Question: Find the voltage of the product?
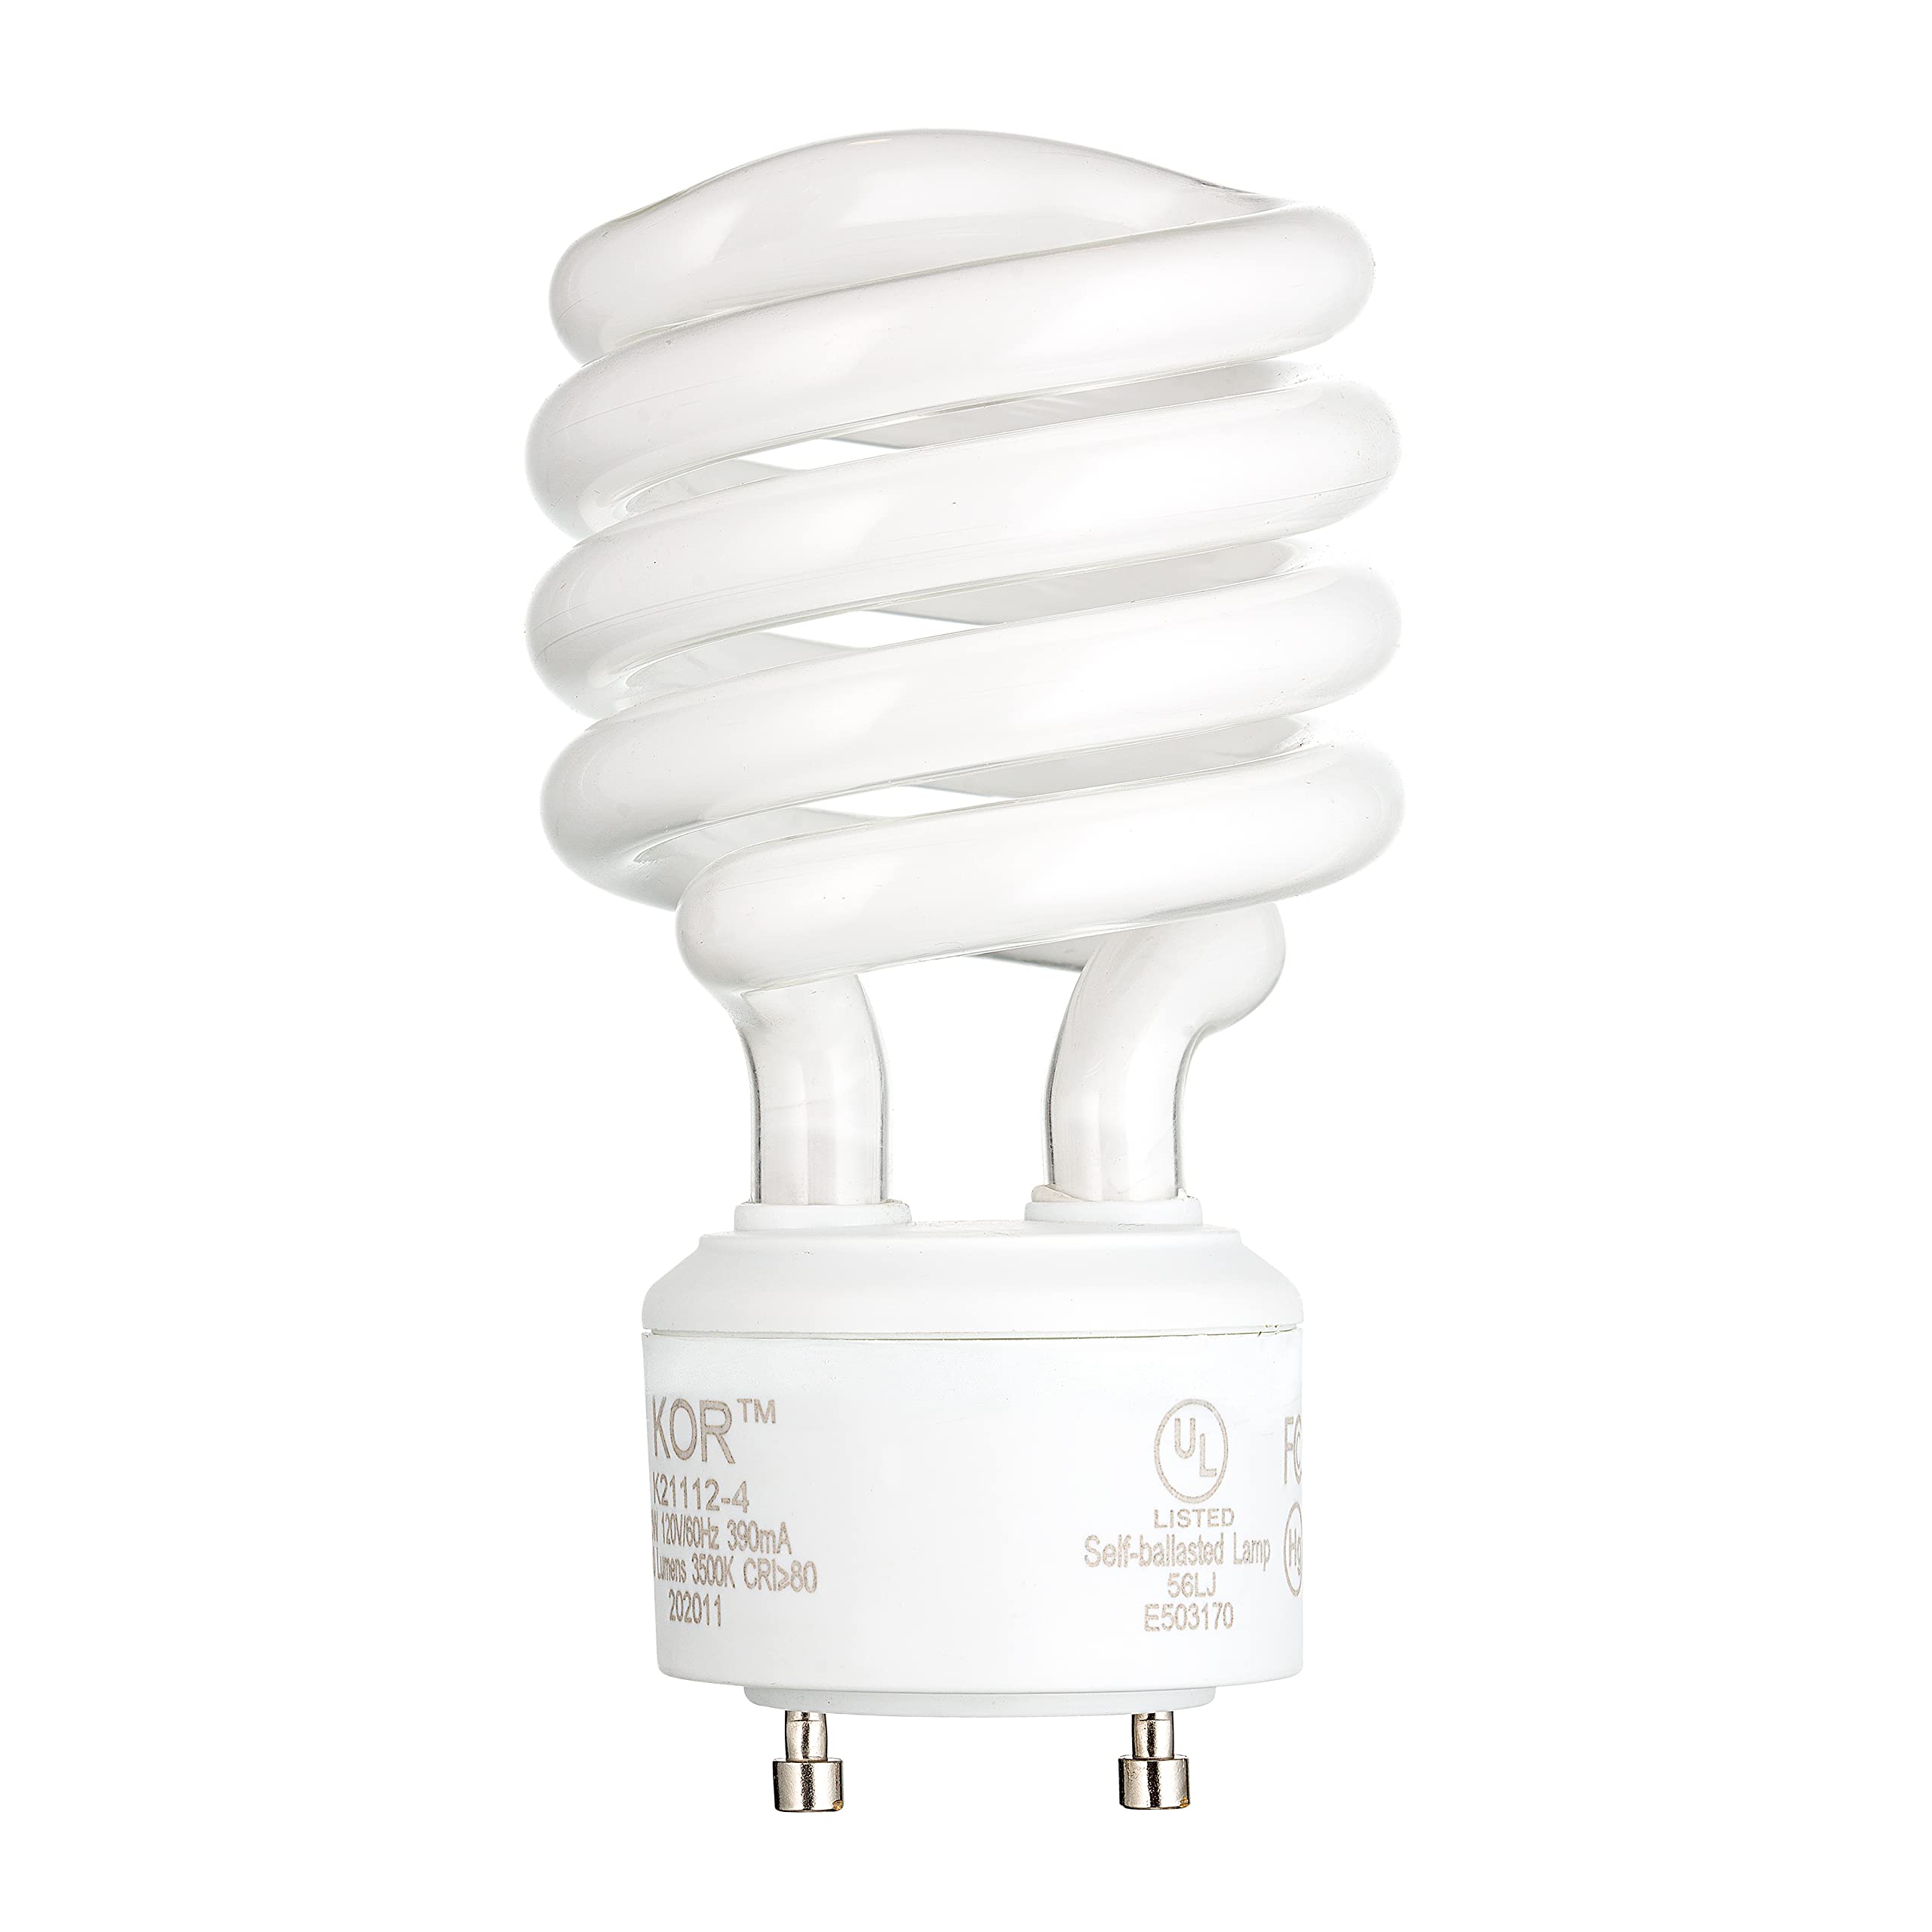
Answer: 120.0 volt